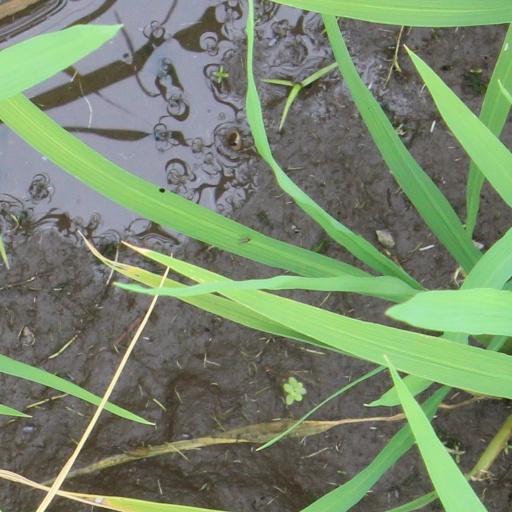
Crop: rice